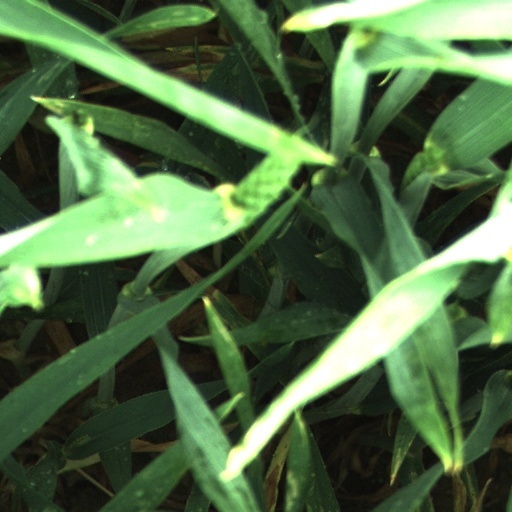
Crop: wheat